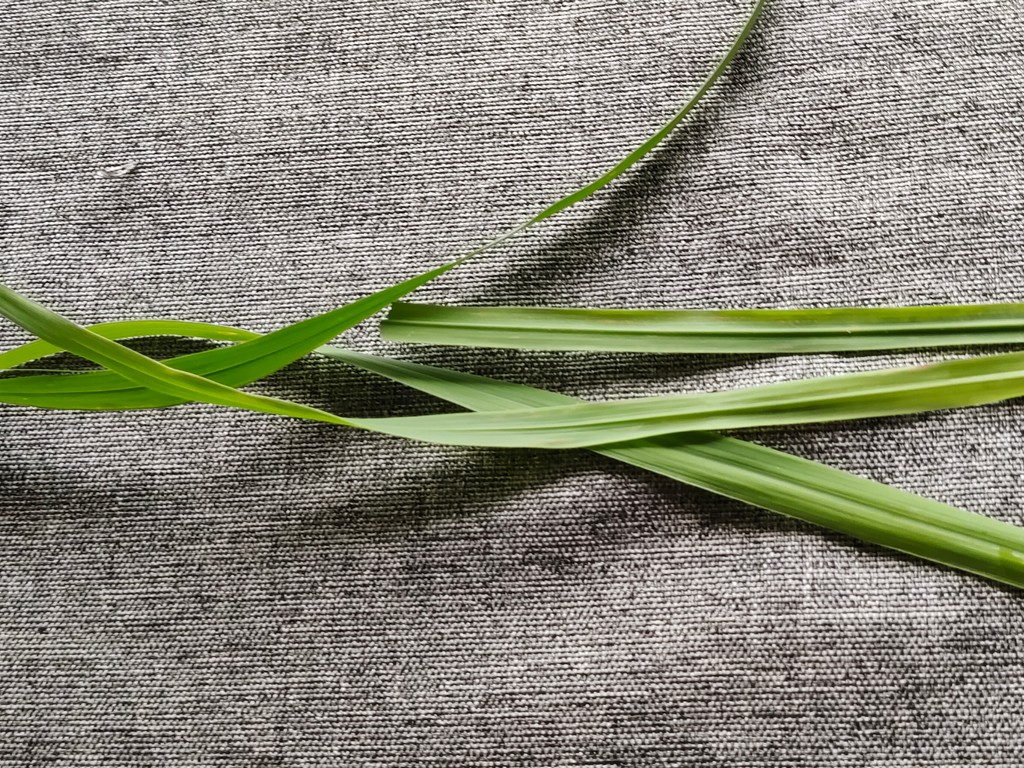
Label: Healthy